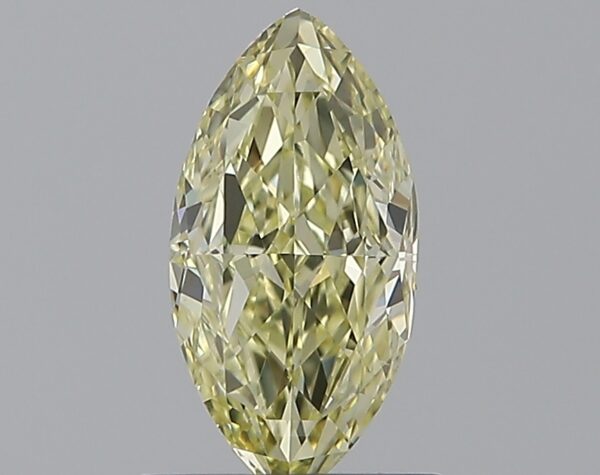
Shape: marquise
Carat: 0.79
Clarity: VS2
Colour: FANCY
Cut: VG
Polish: VG
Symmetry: GD
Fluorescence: M
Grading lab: GIA
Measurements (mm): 8.86 x 4.47 x 2.85